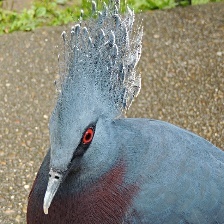
Species: VICTORIA CROWNED PIGEON
Scientific name: GOURA VICTORIA